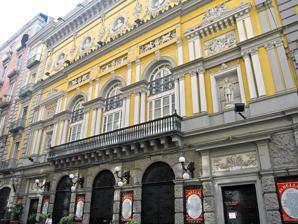
Building: Teatro Bellini, Naples
Country: Italy
Year built: 1877
Theatre in Naples, Italy Teatro Bellini View of the exterior Address Via Conte di Ruvo, 14 Location Naples , Italy Type Theatre opera house Capacity 940 Construction Broke ground 1864 Built 1878 Architect Carlo Sorgente Builder Nicola Lacapra Sabelli Website teatrobellini .it Teatro Bellini is a private theatre and opera located in the centre of Naples , across the street from the Academy of Fine Arts of Naples on Via Conte di Ruvo. The house is named after the Sicilian-born composer Vincenzo Bellini , who is best known for his operas and who spent some time in the 1820s studying music in the city. In addition, there in an opera house name after him, the Teatro Massimo Bellini in Catania , Sicily, his birthplace. History In 1864, Baron Nicola Lacapra Sabelli commissioned the theatre's creation by the architect Carlo Sorgente on Via Vincenzo Bellini. This theatre, located near Piazza Dante Alighieri, burned down in 1869, and a new one was inaugurated a few hundred feet from the original locale. Interior of theater as it looks today On 6 February 1877, Bellini's opera I puritani was performed there. The theatre has six tiers of box seats surrounding an oval floor. The interior decorations were created by Giovanni Ponticelli , Pasquale Di Criscito , and Vincenzo Paliotti, and the oil portrait of the opera composer was done by Vincenzo Migliaro . For nearly a century, the theatre presented operas and operettas, but by the 1960s, it had become dilapidated, used only as a cheap movie theatre, and it was considered for demolition. In 1962, the Bellini hosted its final operatic spectacle with Masaniello , before being acquired in 1986 by a group led by local artist and producer Tato Russo . They restored the house for operatic and theatrical productions, which are now frequently presented. References